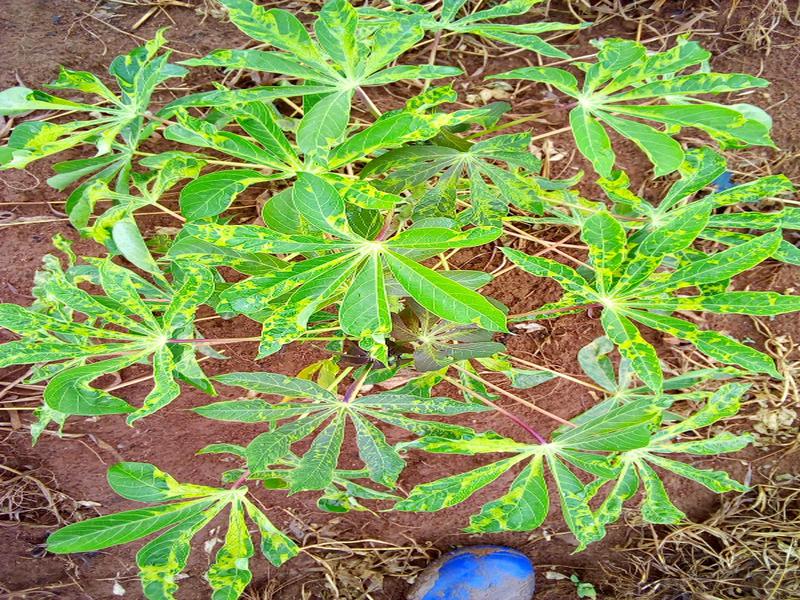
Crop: cassava
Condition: mosaic_disease